Ashok Chavda

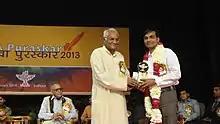
Ashok Chavda at Sahitya Akademi, New Delhi on the event of Yuva Puraskar (2013)

Chavda published his first ghazal collection, "Pagla Talaavm", in 2003, followed by "Pagrav Talaavma" in 2012, which was critically acclaimed by Chinu Modi, Rajesh Vyas 'Miskin' and Ramesh Parekh.